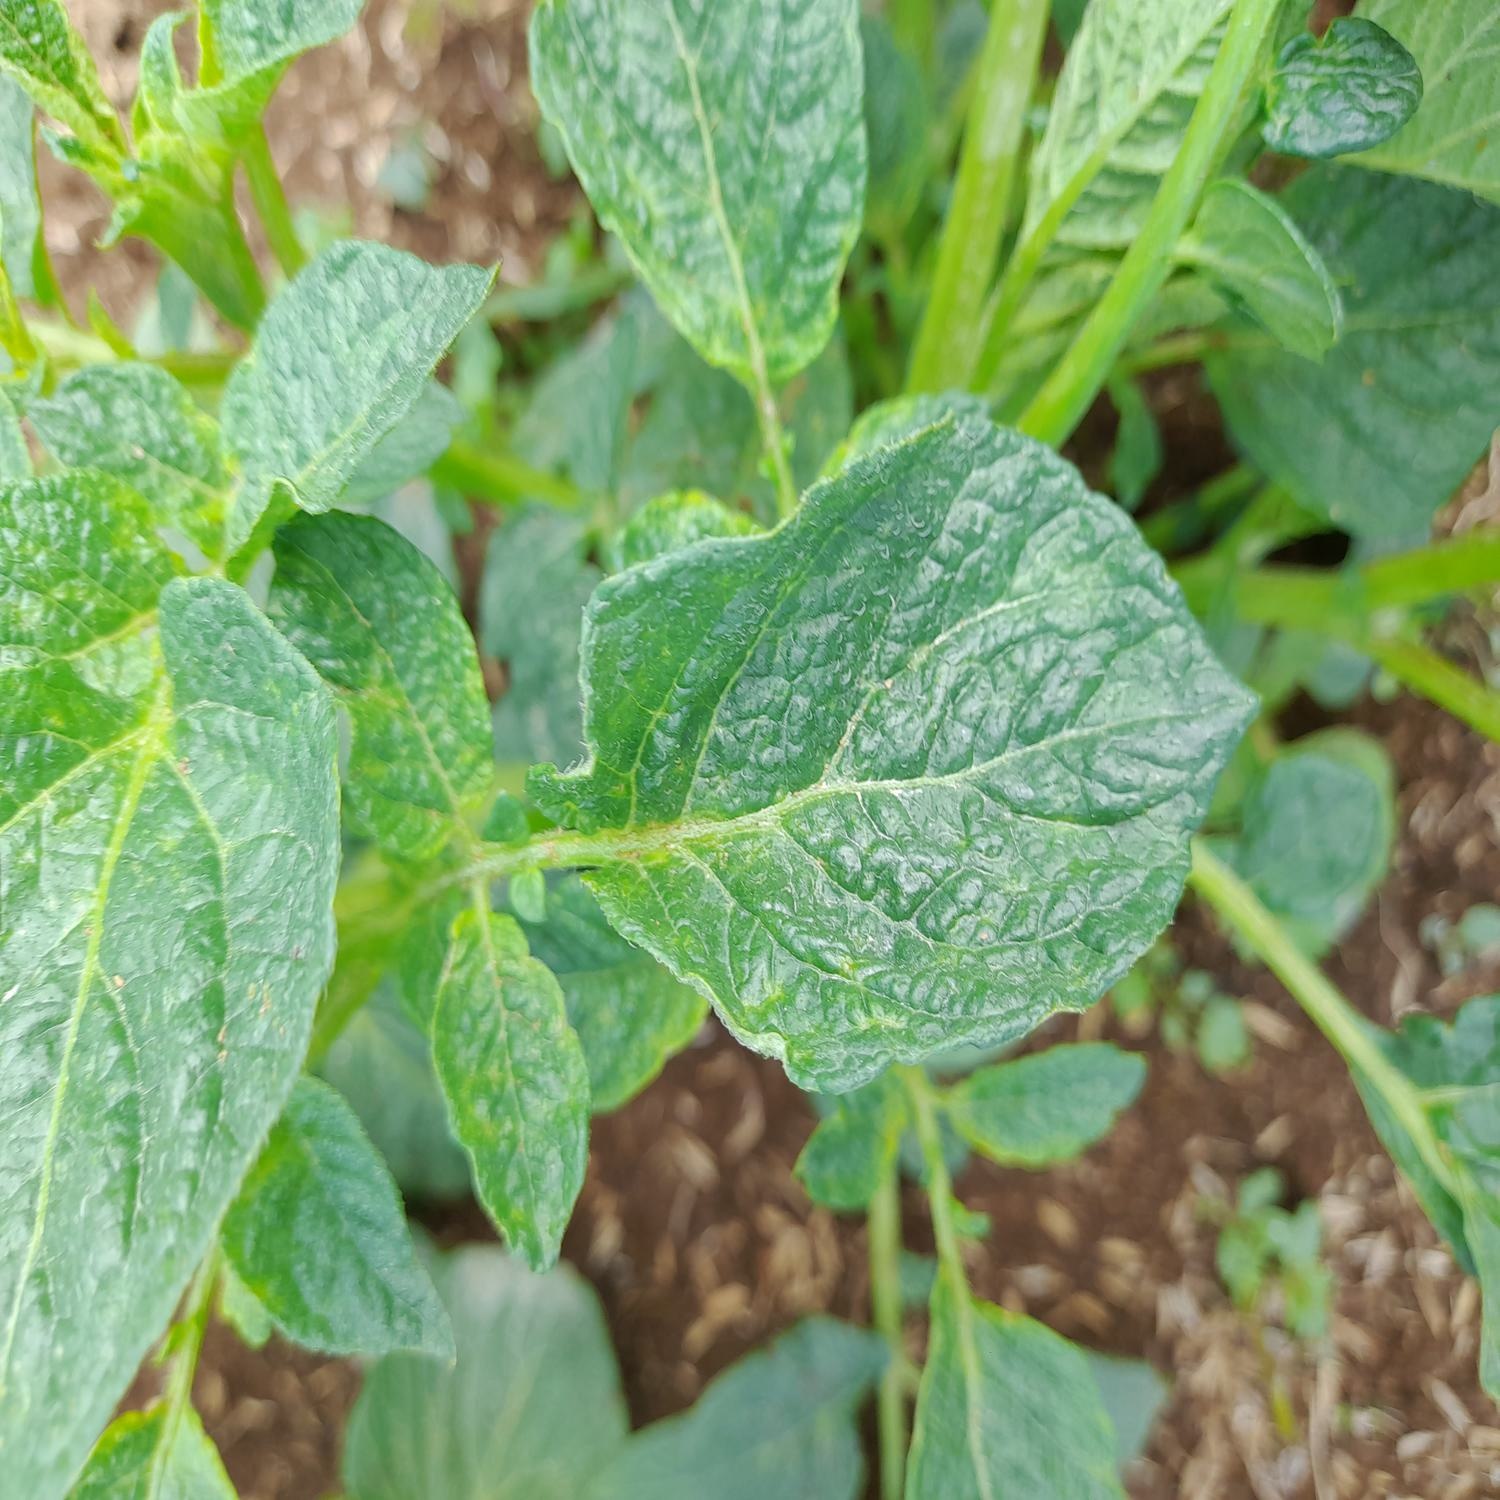
Etiqueta: Virus